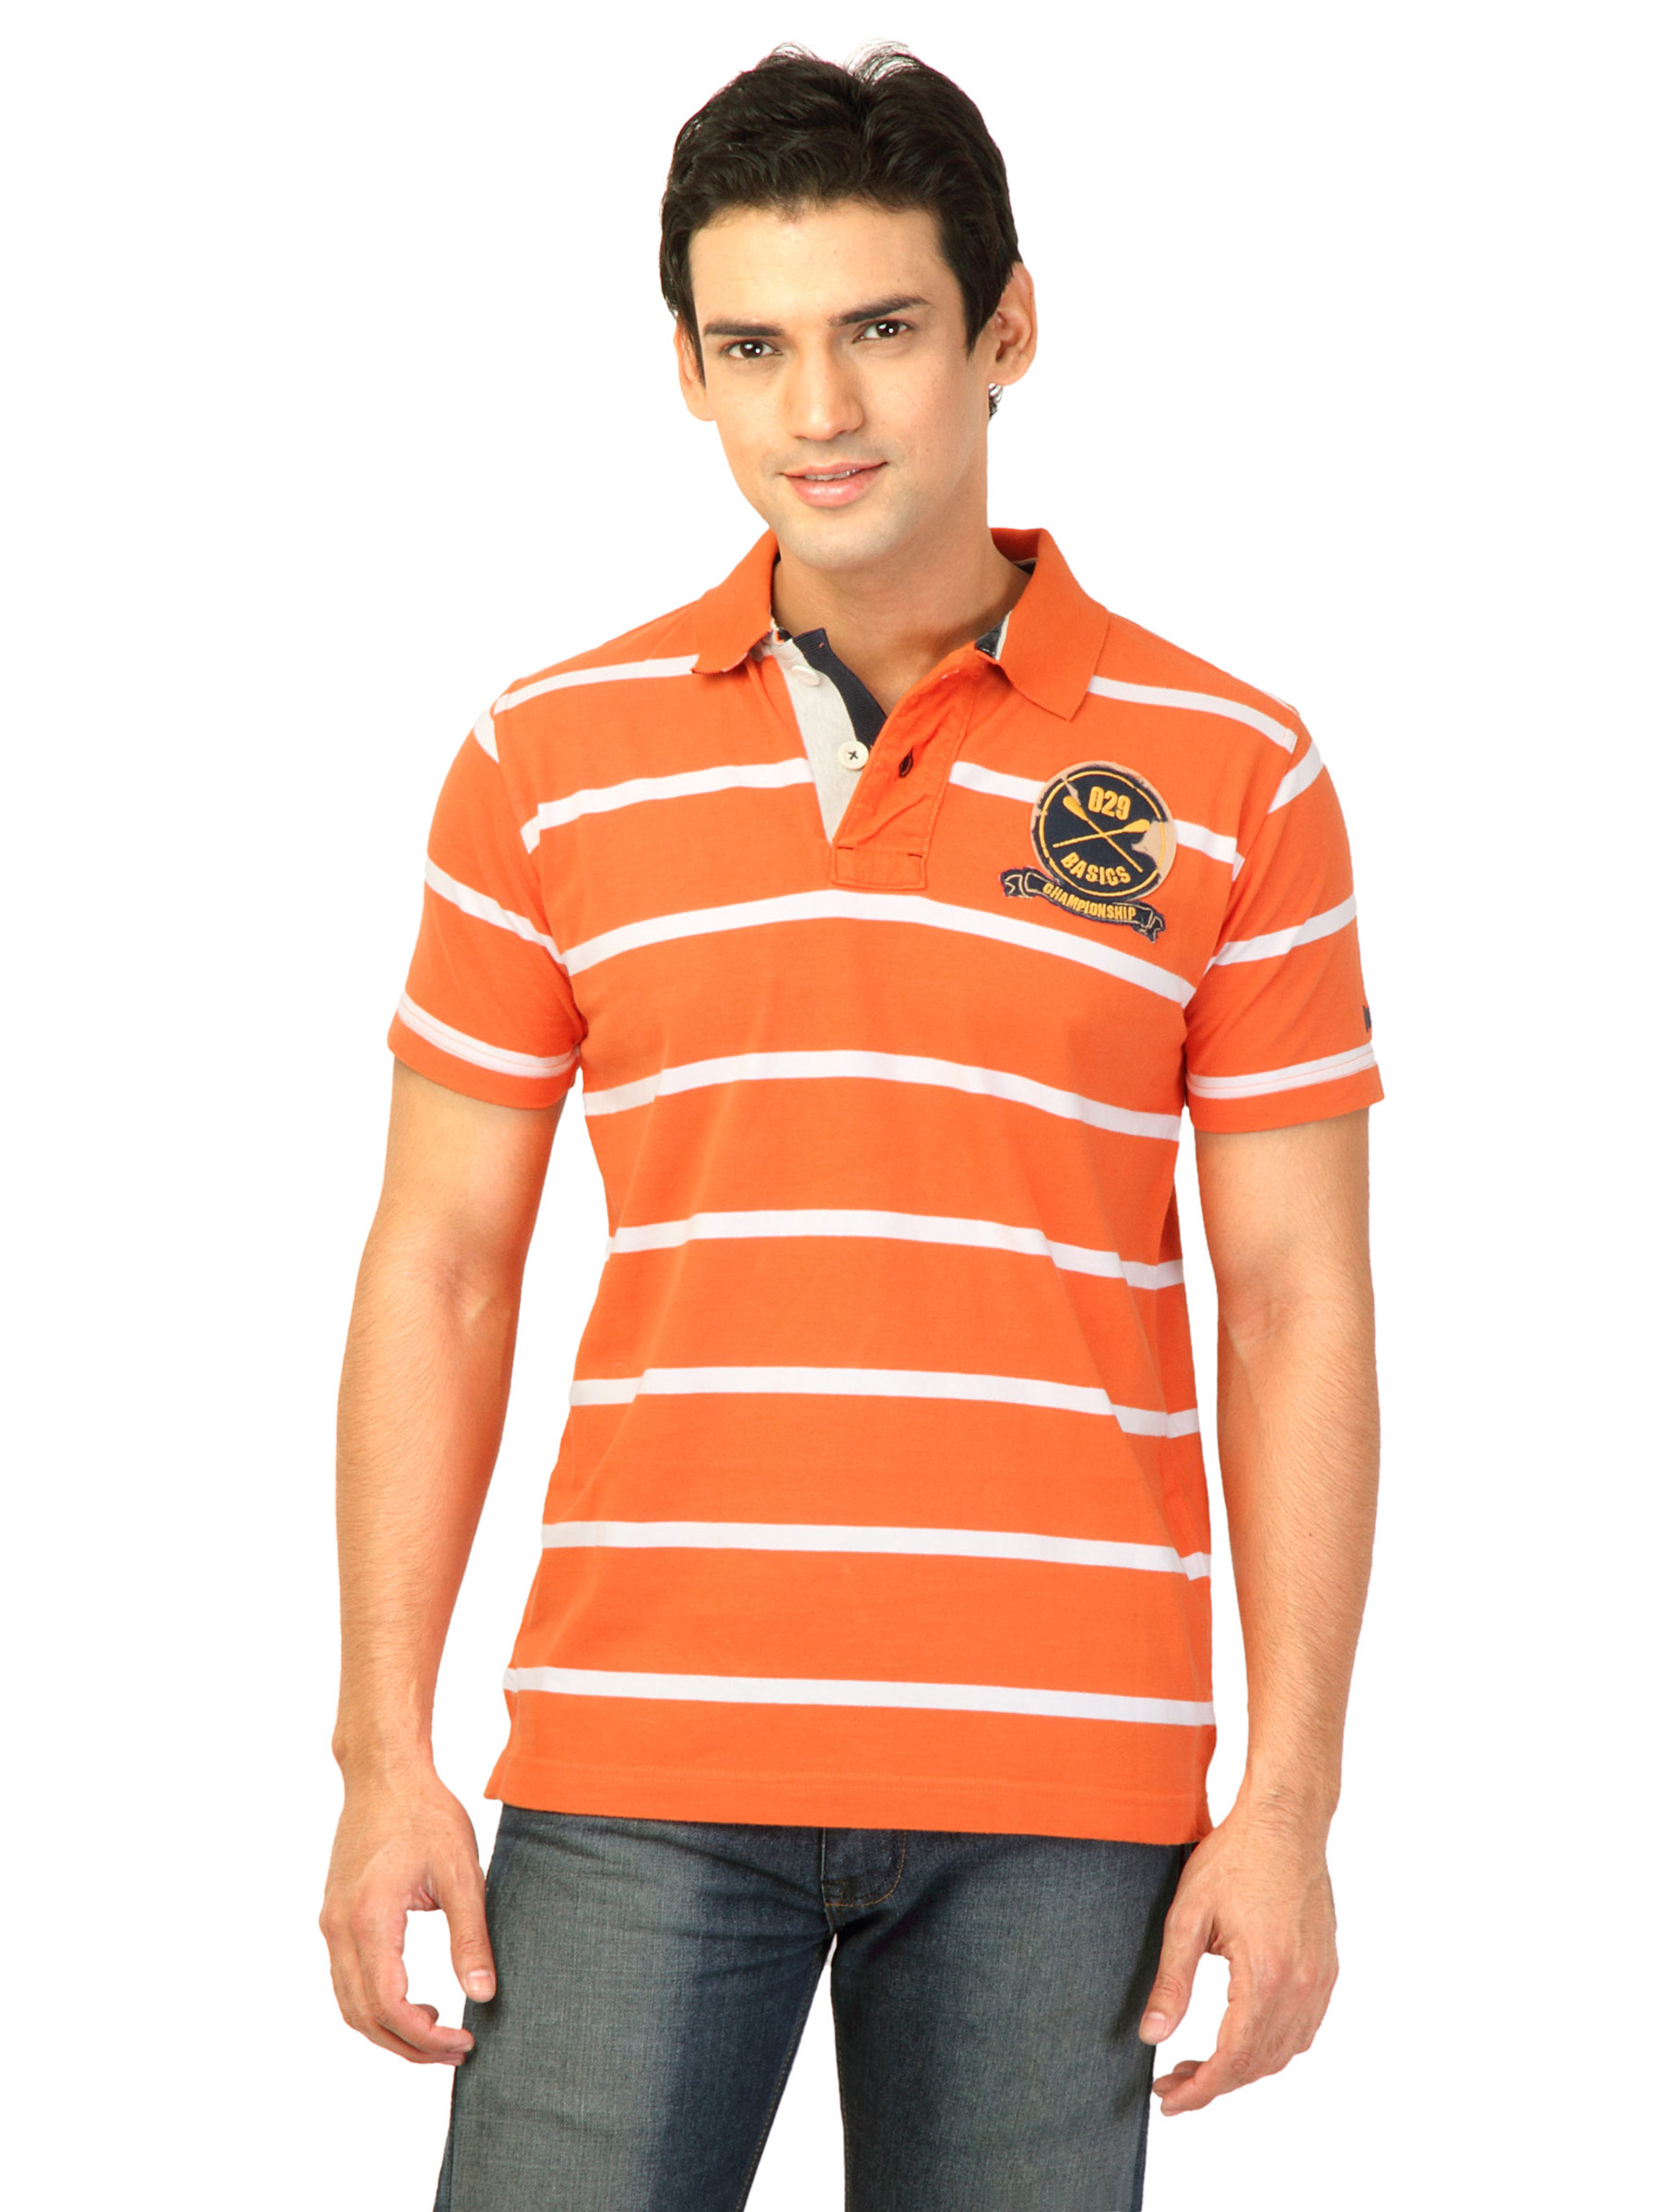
Basics Men Orange Striped Polo T-shirt
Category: Apparel / Topwear / Tshirts
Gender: Men
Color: Orange
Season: Fall 2011
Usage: Casual